Granada Bridge (Ormond Beach)

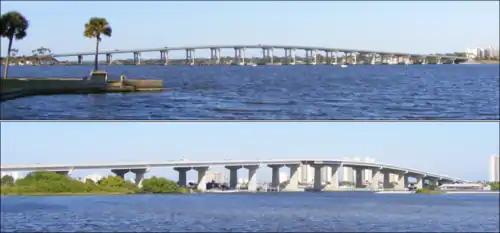
When funded in 1987, the 1990 built Port Orange Causeway bridge ("bottom photo") passing over the Halifax River was planned to be similar to the 1983 Granada Bridge ("top photo") passing over that same river.

The widening of State Road 40 in the 1980s created the need for a new bridge. During the construction of Granada Bridge, a platform collapsed and caused three workers to fall more than 60 feet onto a barge, with one falling to his death. The Florida State Department of Transportation was in charge of the bridge construction, and built the present four-lane high clearance concrete and steel bridge in 1983. In May 1987, the U.S. federal government agreed to provide $8.16 million of the estimated $12 million cost of building a Port Orange, Florida bridge planned to be similar to the Granada Bridge. The resulting bridge across the Halifax River, the Port Orange Causeway across the Halifax River, was completed in 1990.